Juno Temple

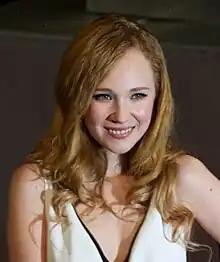
Temple in 2013

Juno Temple (born 21 July 1989) is an English actress. She is known for her roles in the comedy series "Ted Lasso" (2020–2023) and in the fifth season of the crime drama series "Fargo" (2023–2024). She earned Primetime Emmy Award nominations for both as well as a Golden Globe Award nomination for the latter. She also portrayed Teddy Payne in the superhero film "" (2024).